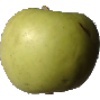
Label: Apple Golden 3